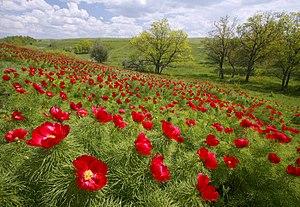
Paeonia tenuifolia est une espèce de pivoine herbacée de 30 à 60 centimètres de haut, de la famille des Paeoniaceae, originaire d'Europe de l'Est.
Les pivoines, du grec ancien παιωνία, variante féminine de l'adjectif παιώνιος, païônía : pivoine, plante médicinale, sont des plantes à racines tubéreuses, originaires de diverses régions de l’Europe à l’Extrême-Orient, notamment de Chine, où elles sont associées à la ville de Luoyang, ainsi que de l’ouest des États-Unis.